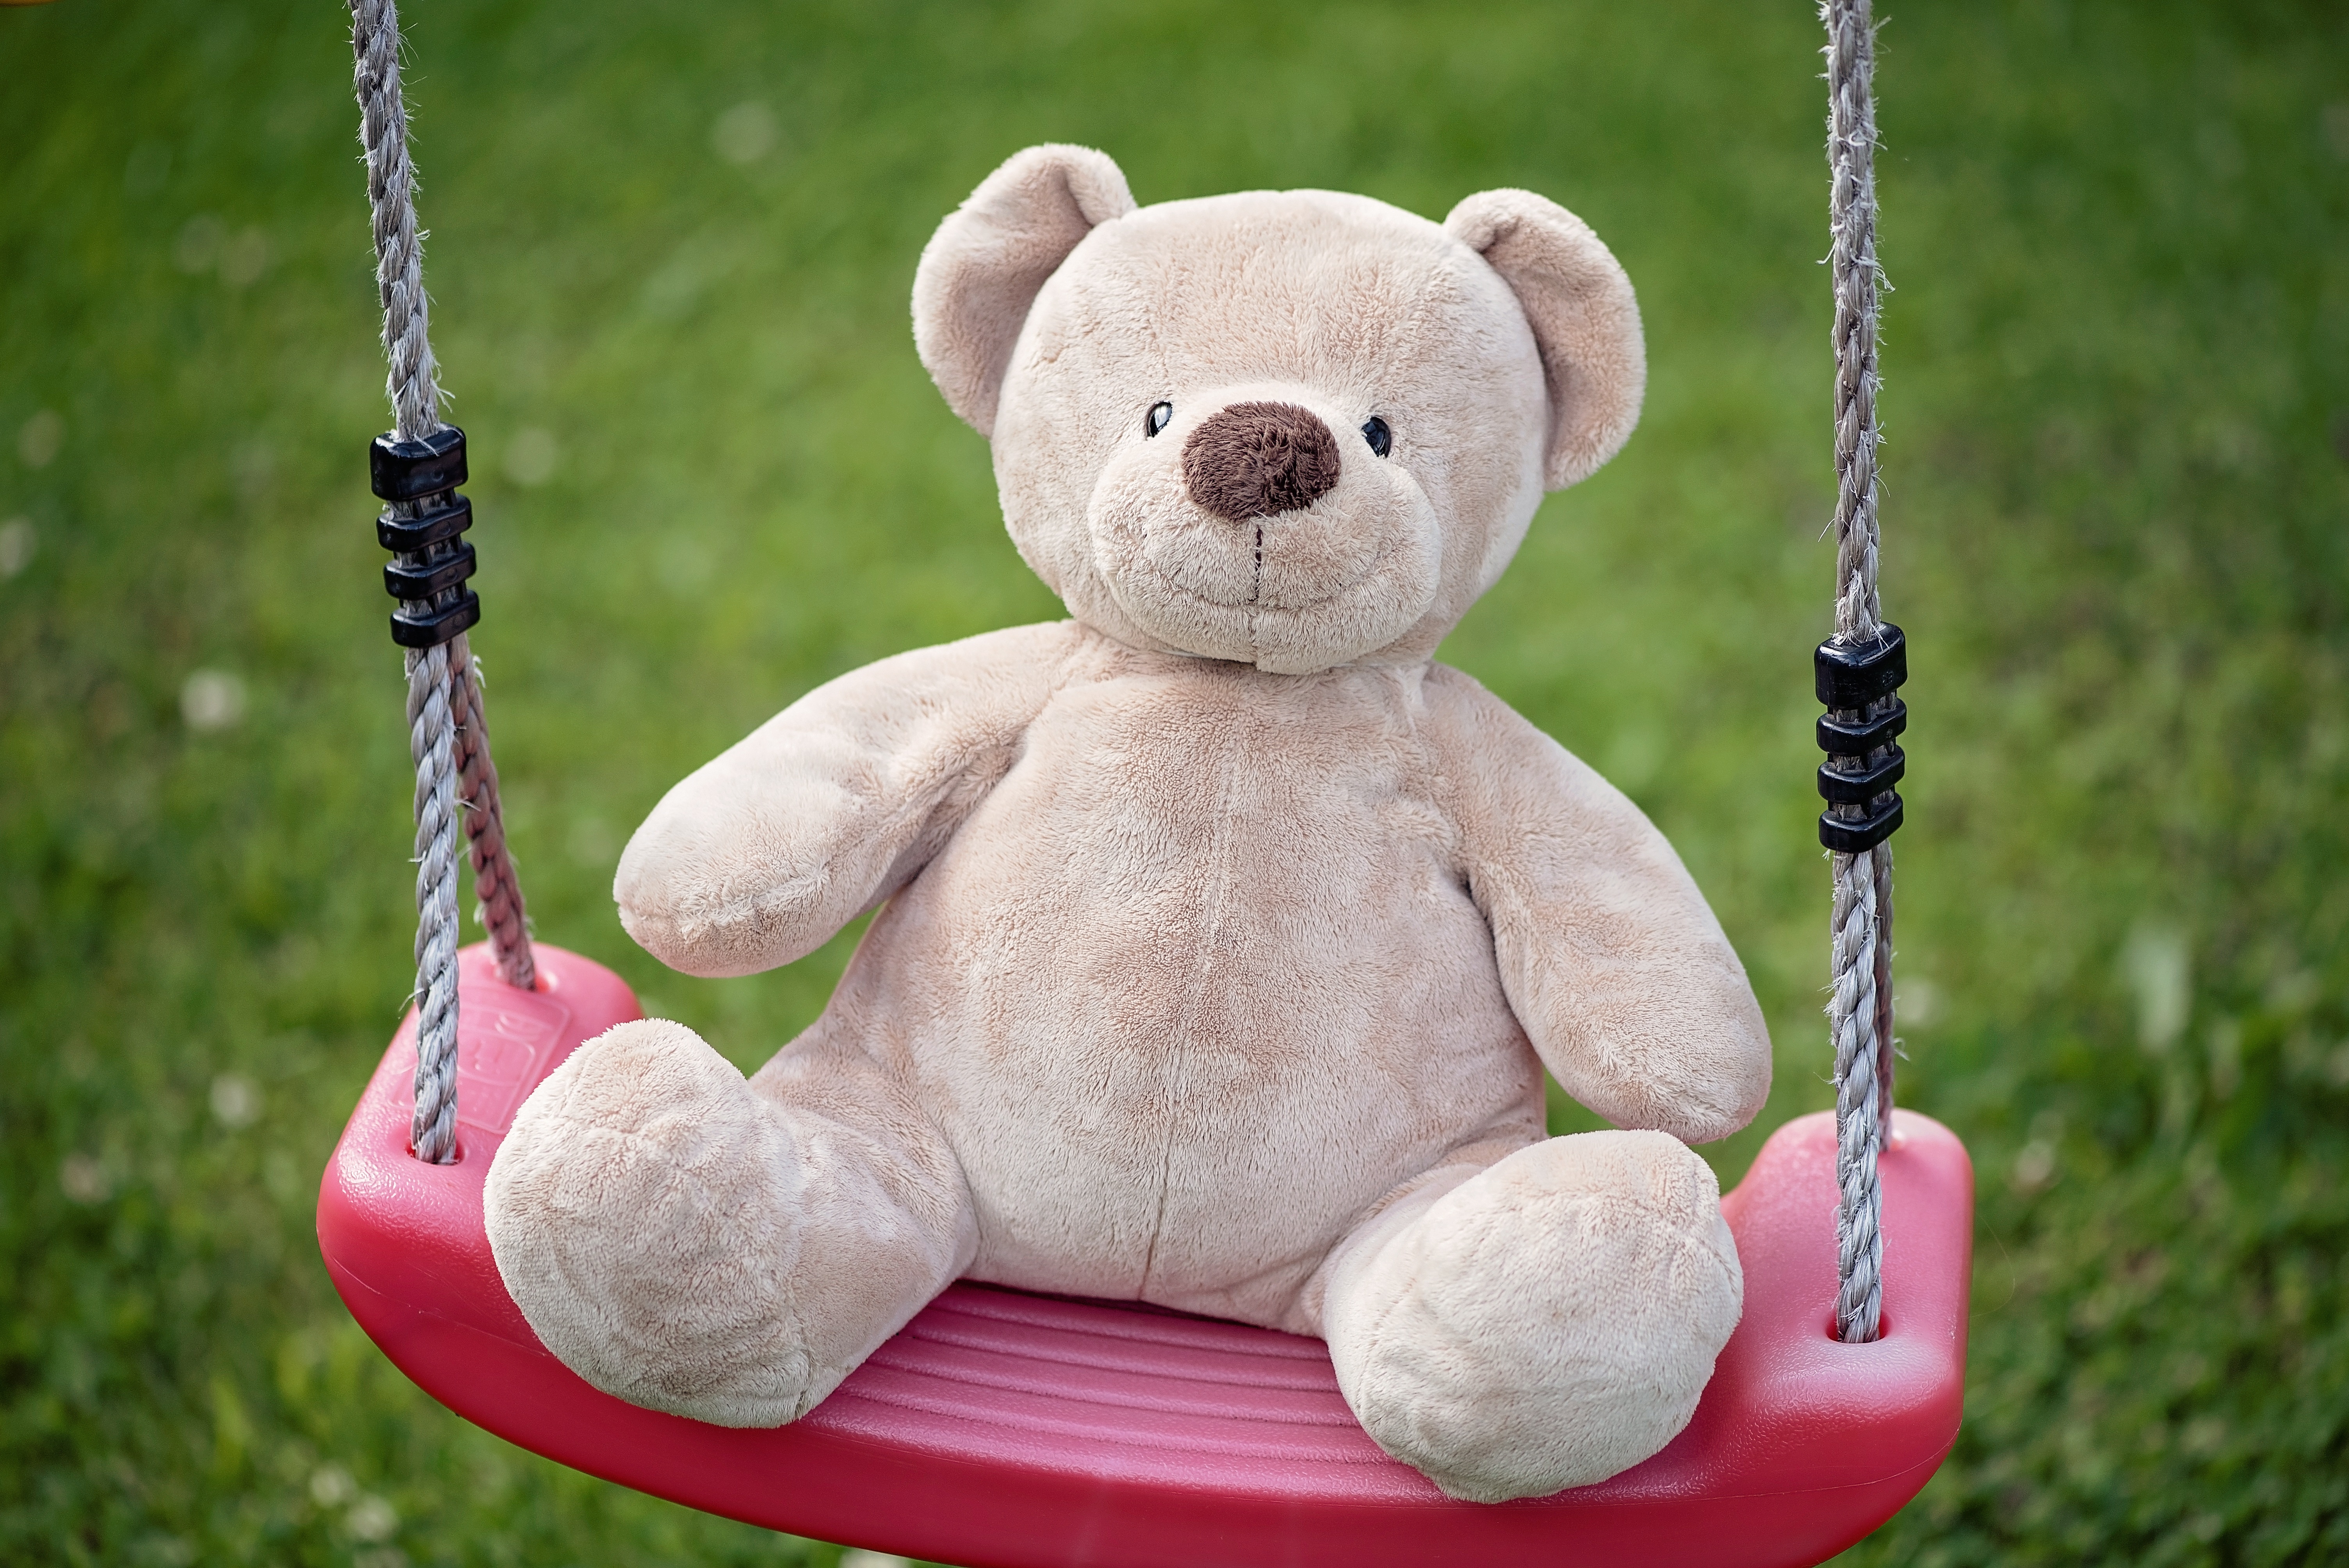
sweet, cute, bear, close, toy, swing, teddy bear, toys, bears, out, stuffed animal, teddy, children toys, soft toy, stuffed toy